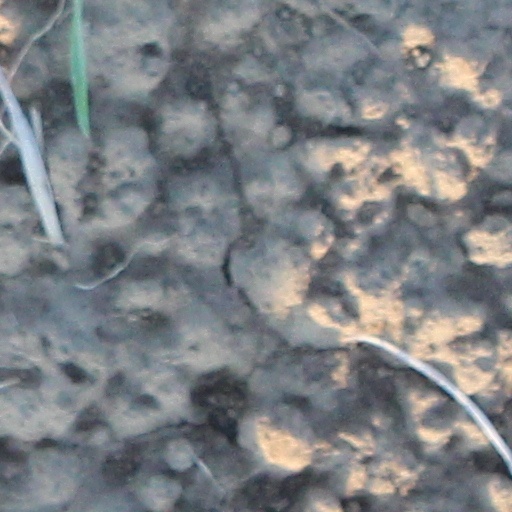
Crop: wheat